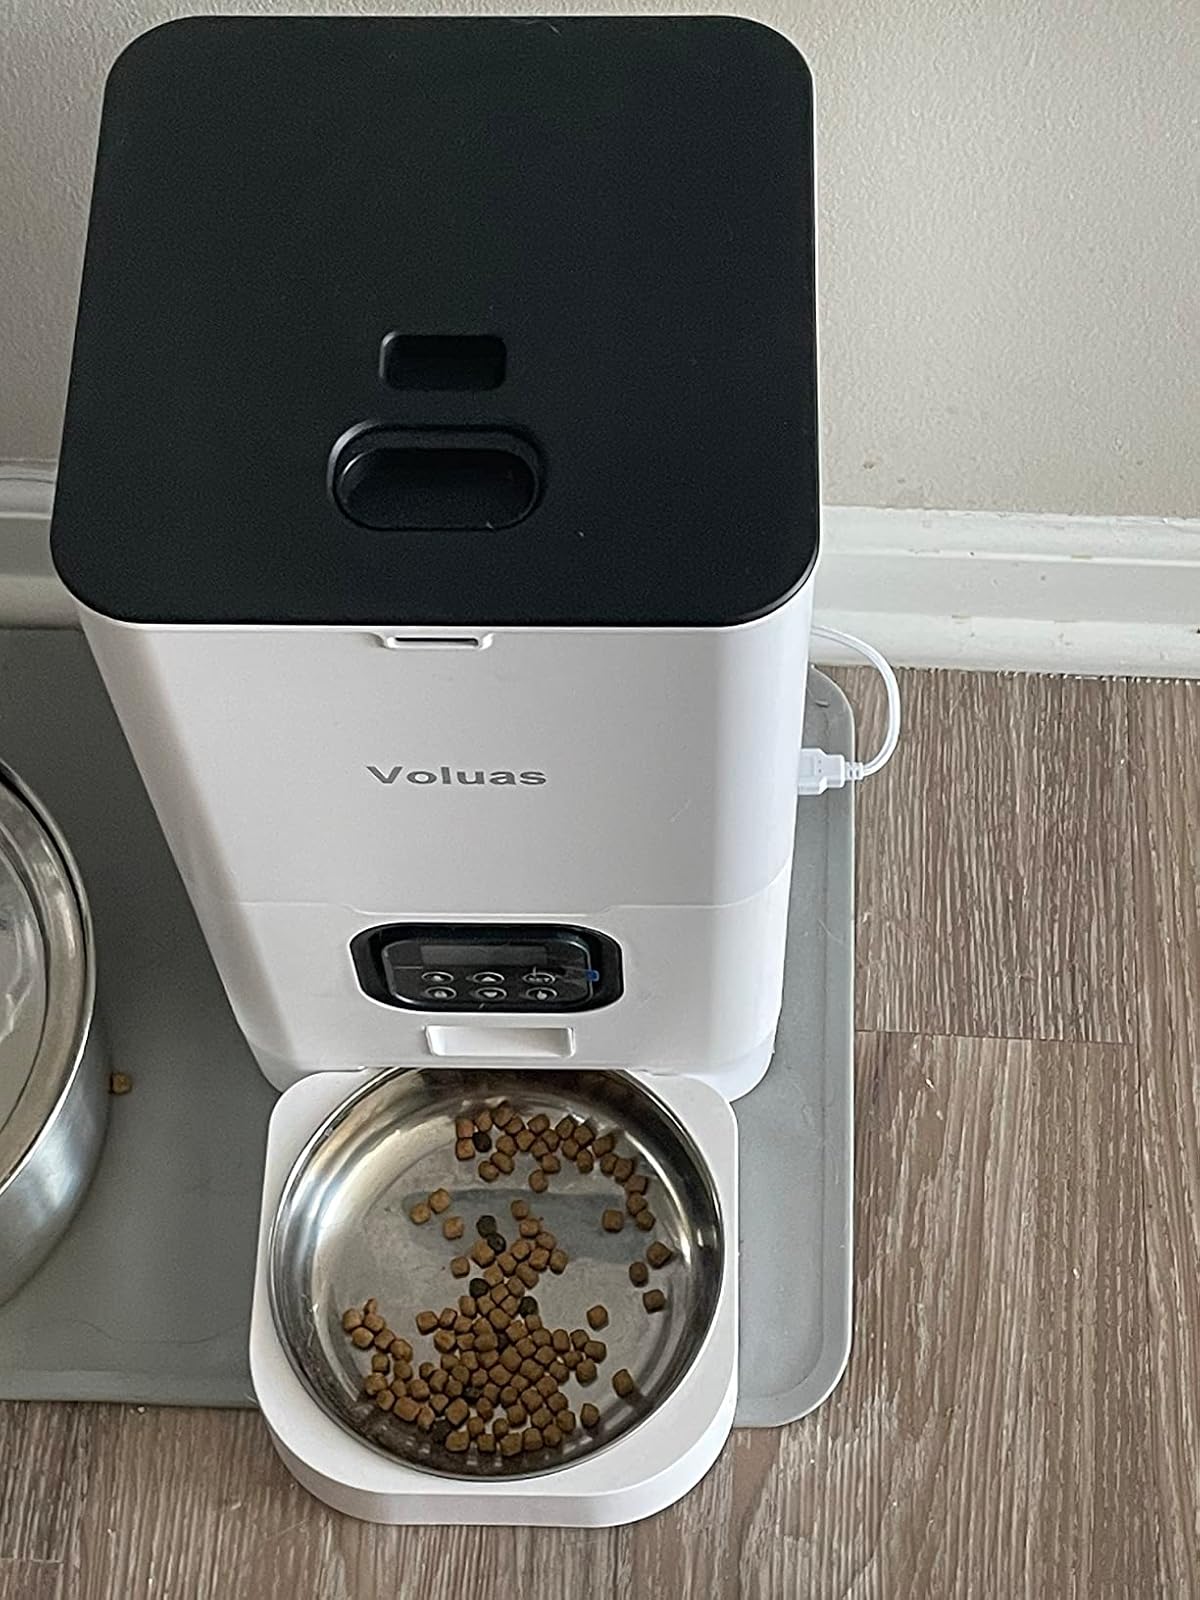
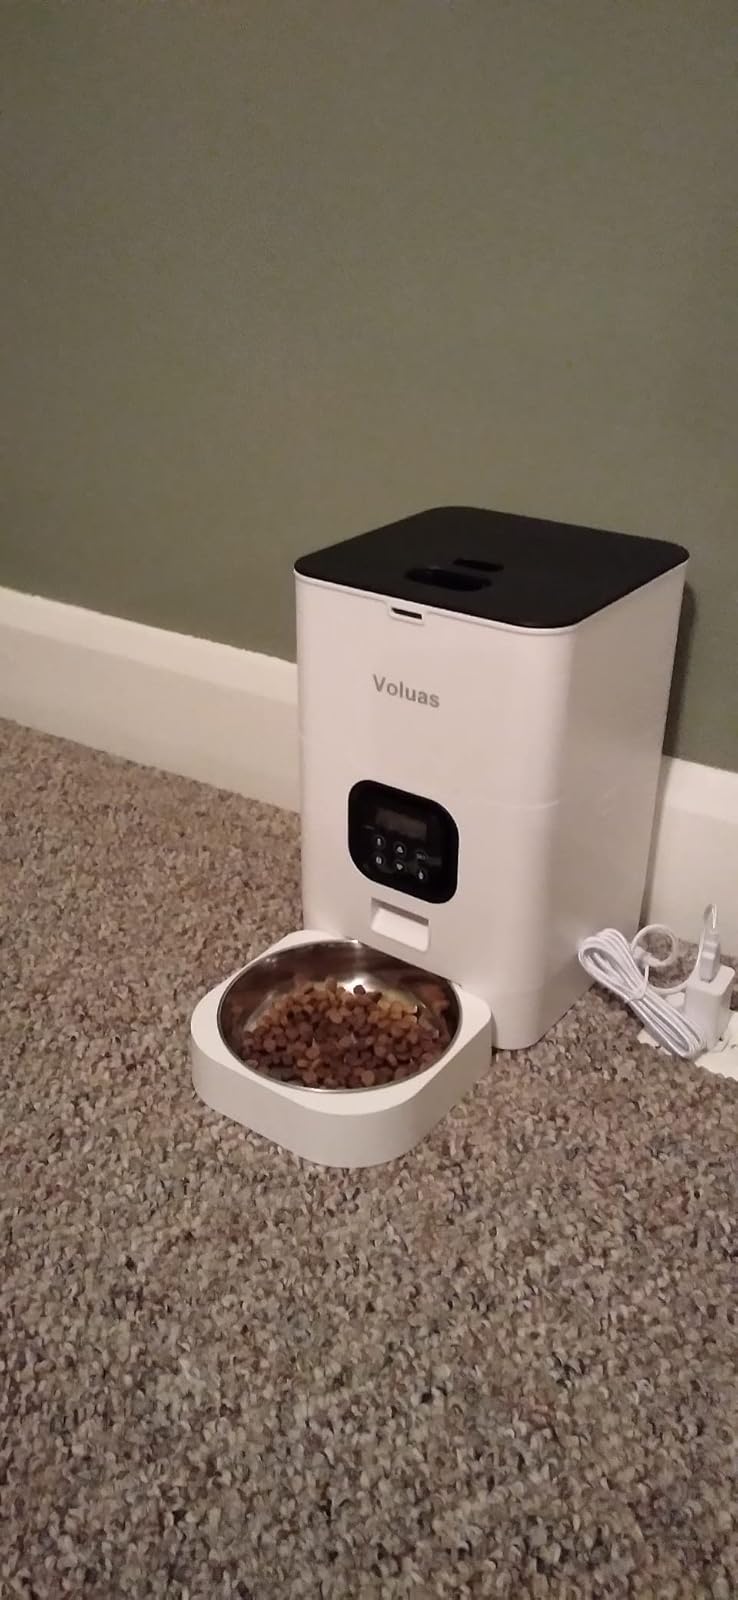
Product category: items_feeder
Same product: yes